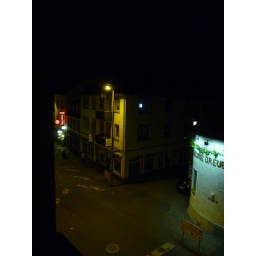
The view from my bedroom window at night in Rudesheim.